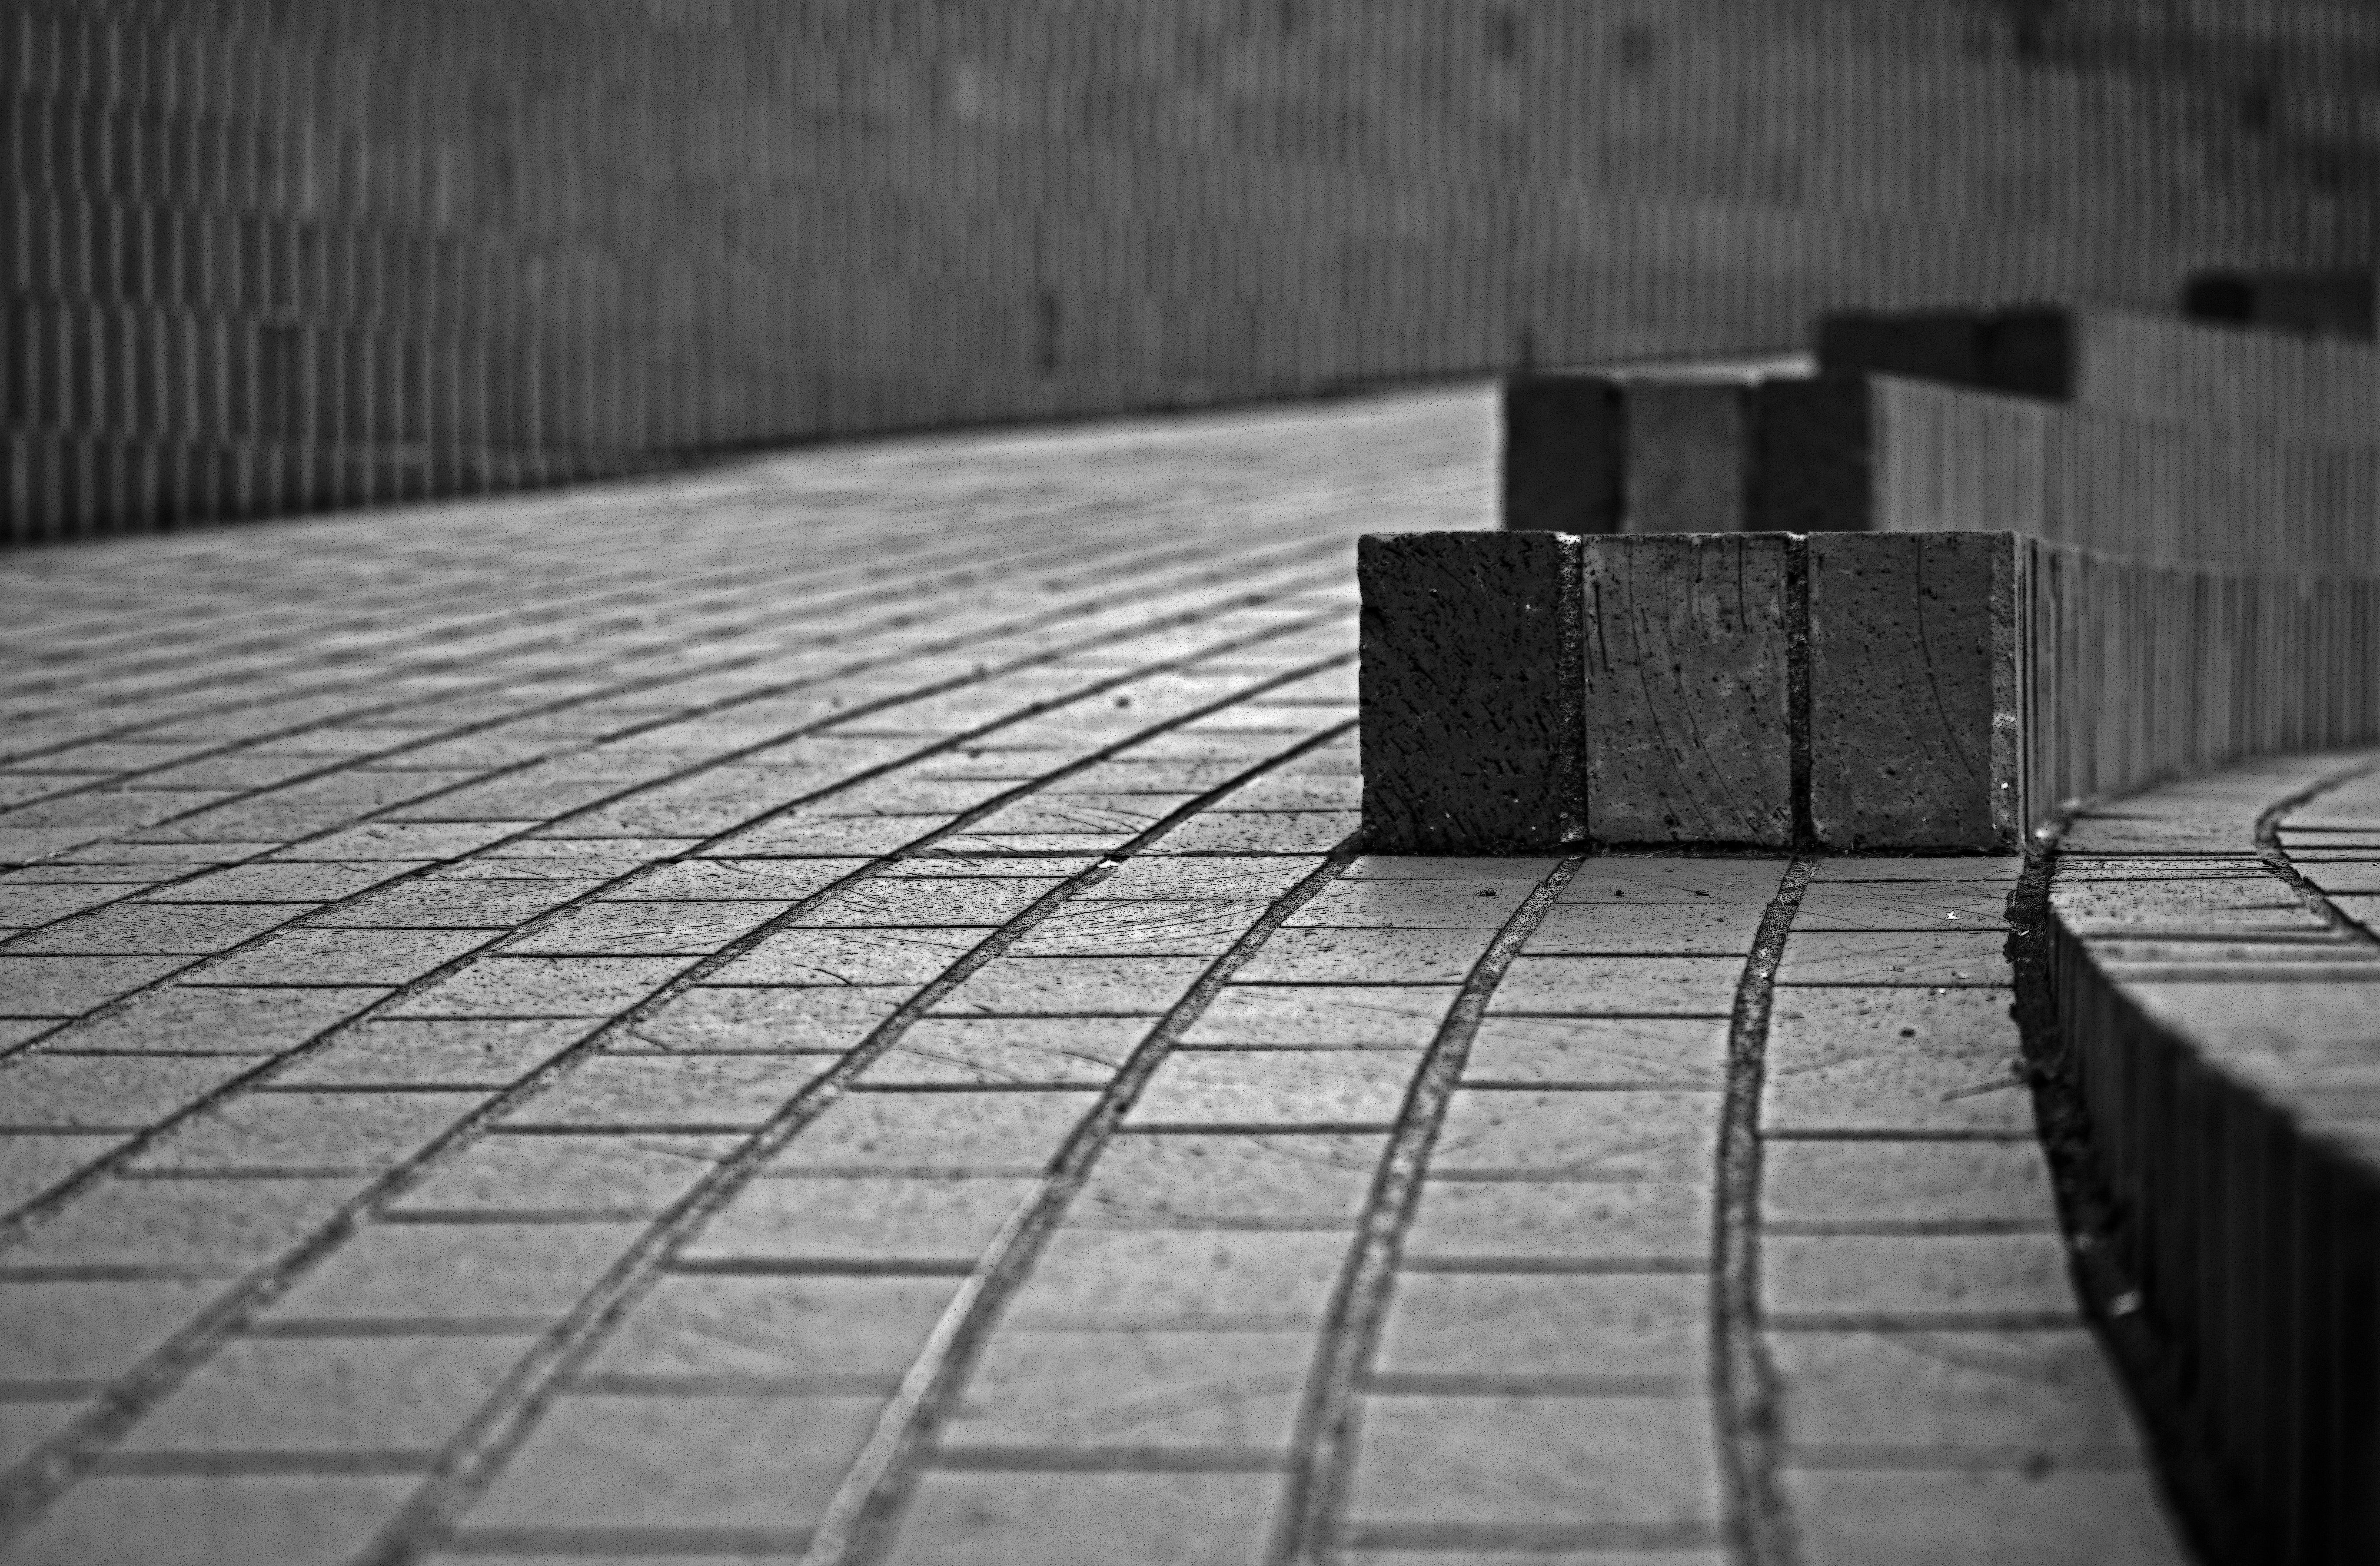
path, light, abstract, black and white, wood, white, photography, house, floor, roof, wall, downtown, line, color, square, canon, shadow, darkness, black, monochrome, brick, lines, eos, avenue, bricks, symmetry, mark, ii, 5d, court, shape, courthouse, shapes, masonry, broadway, oregon, portland, ian, pioneer, levels, sane, yamhill, 6th, morrison, flooring, sixth, road surface, monochrome photography